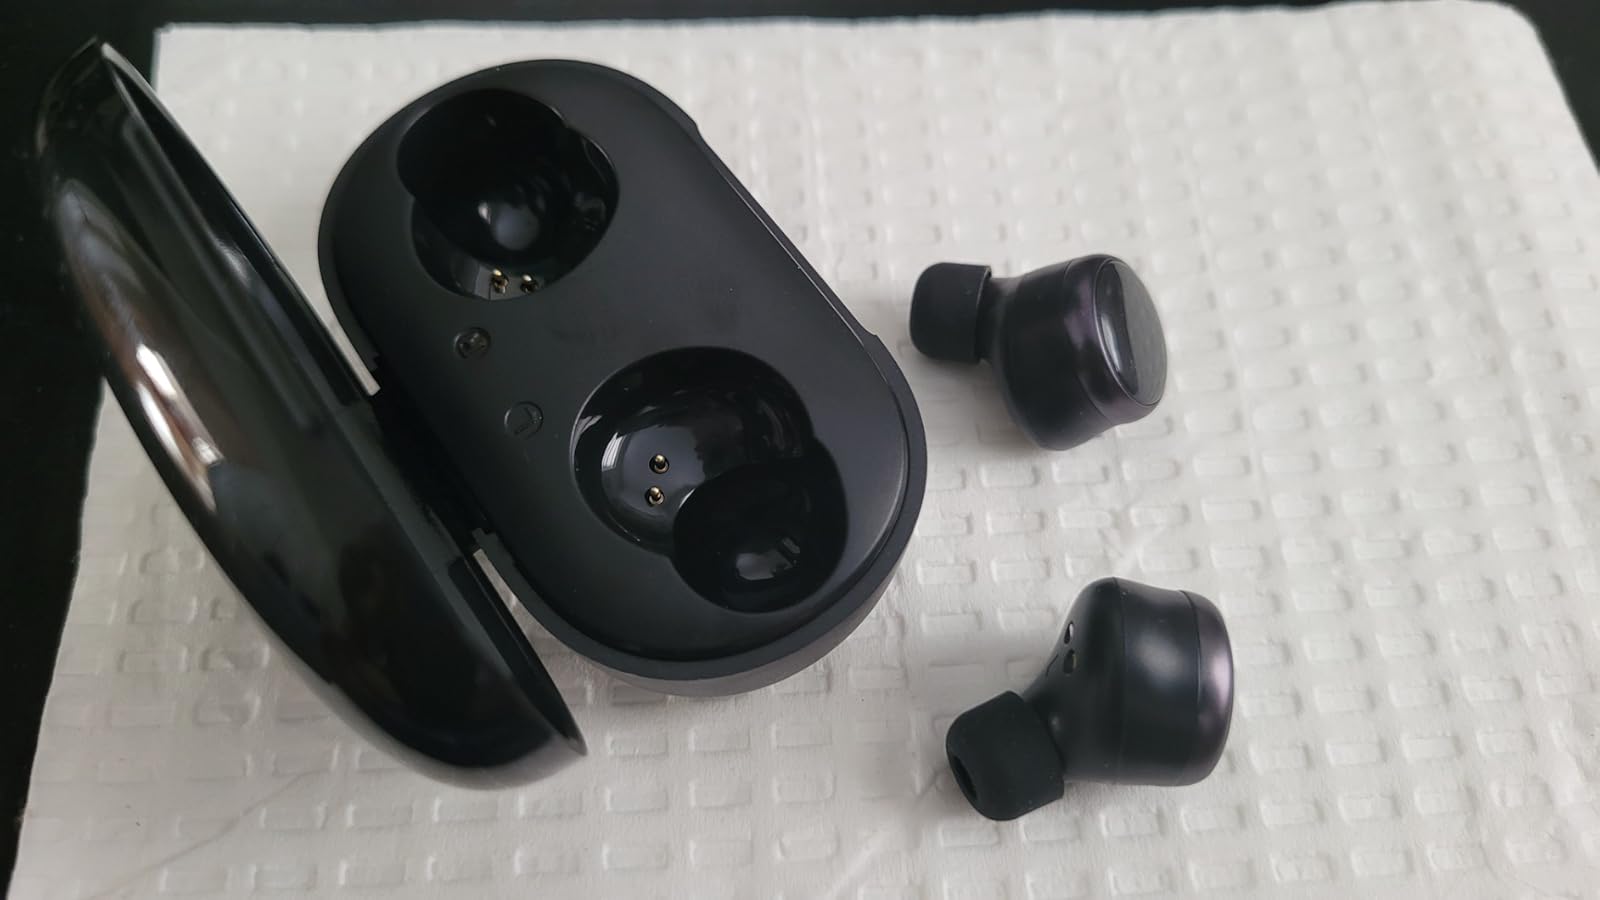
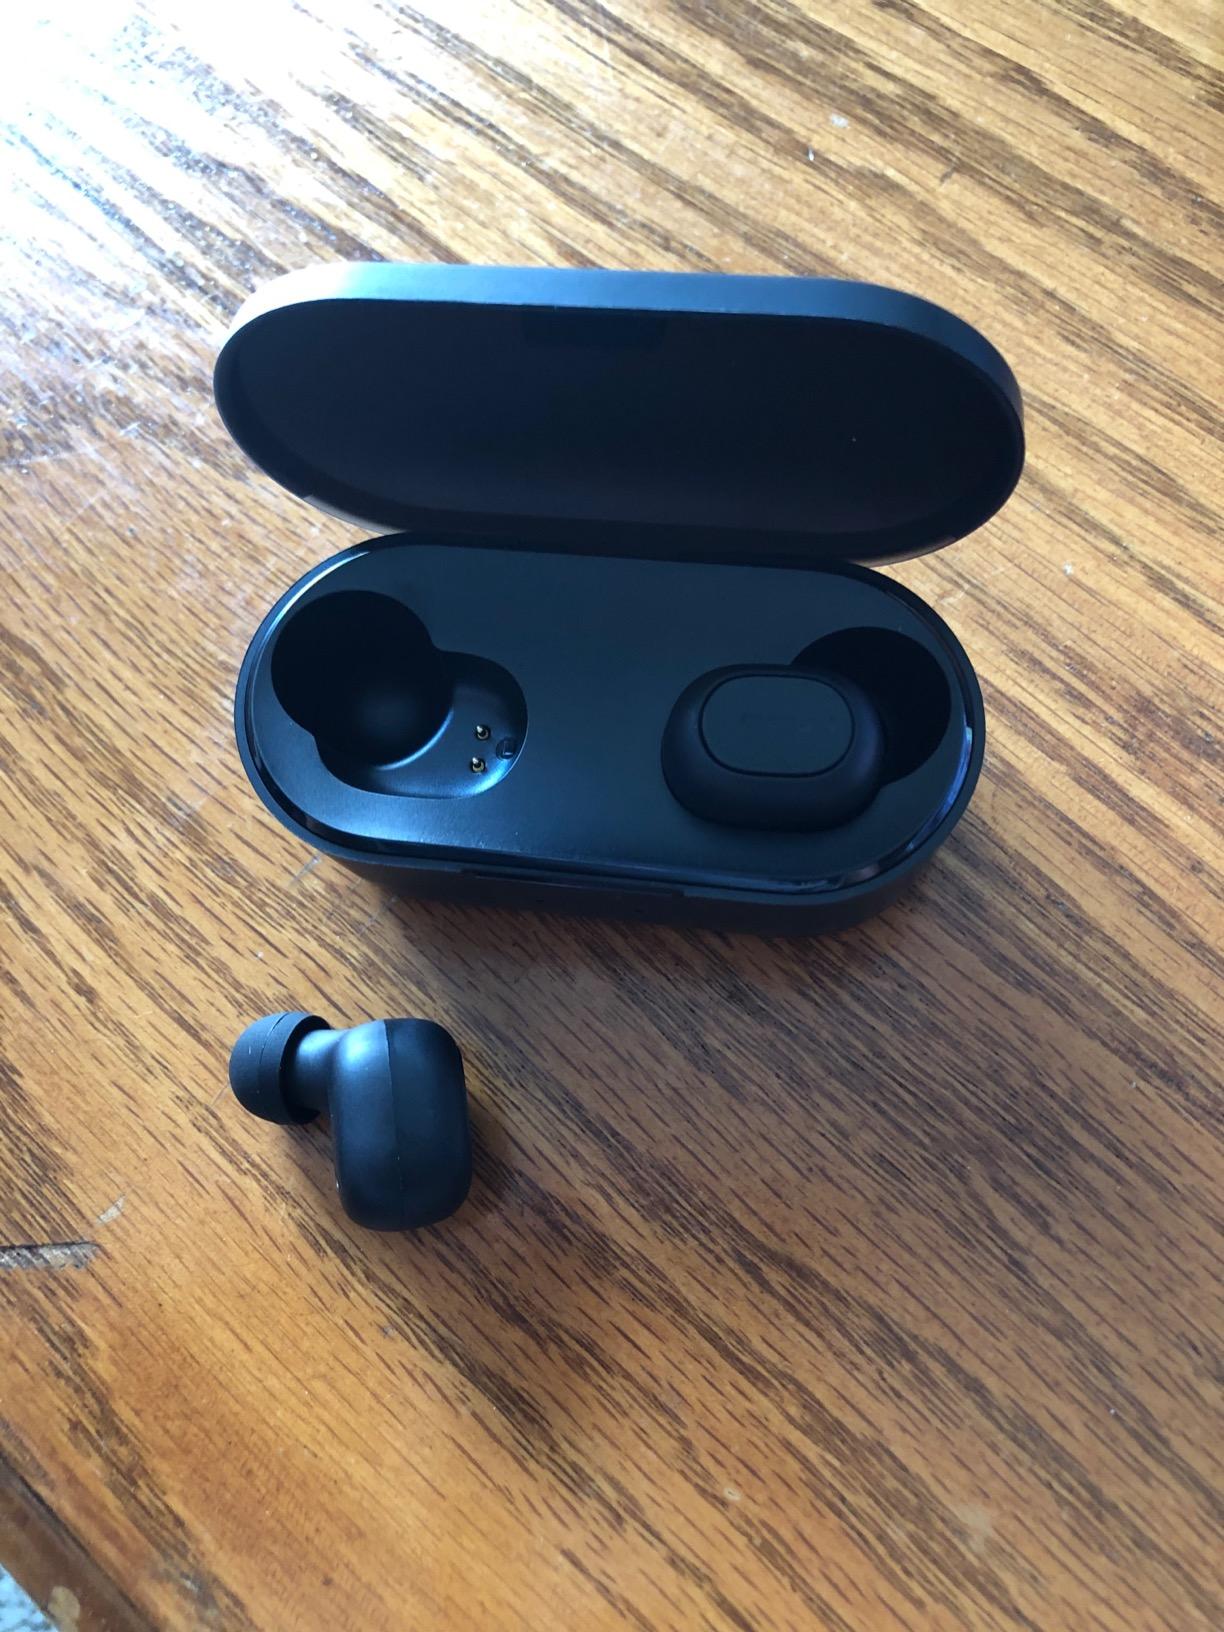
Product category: earbuds
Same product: no